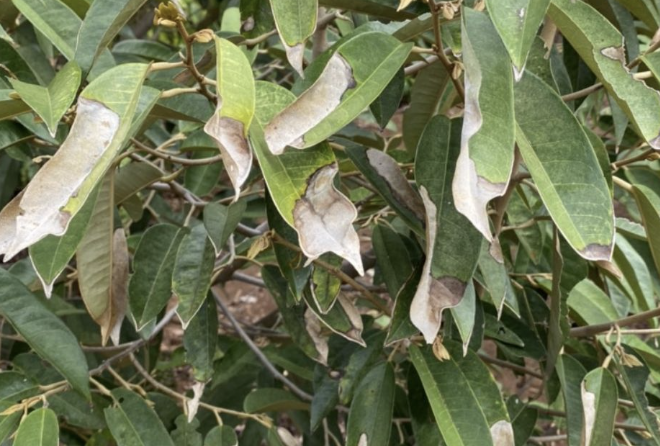
Label: anthracnose_disease